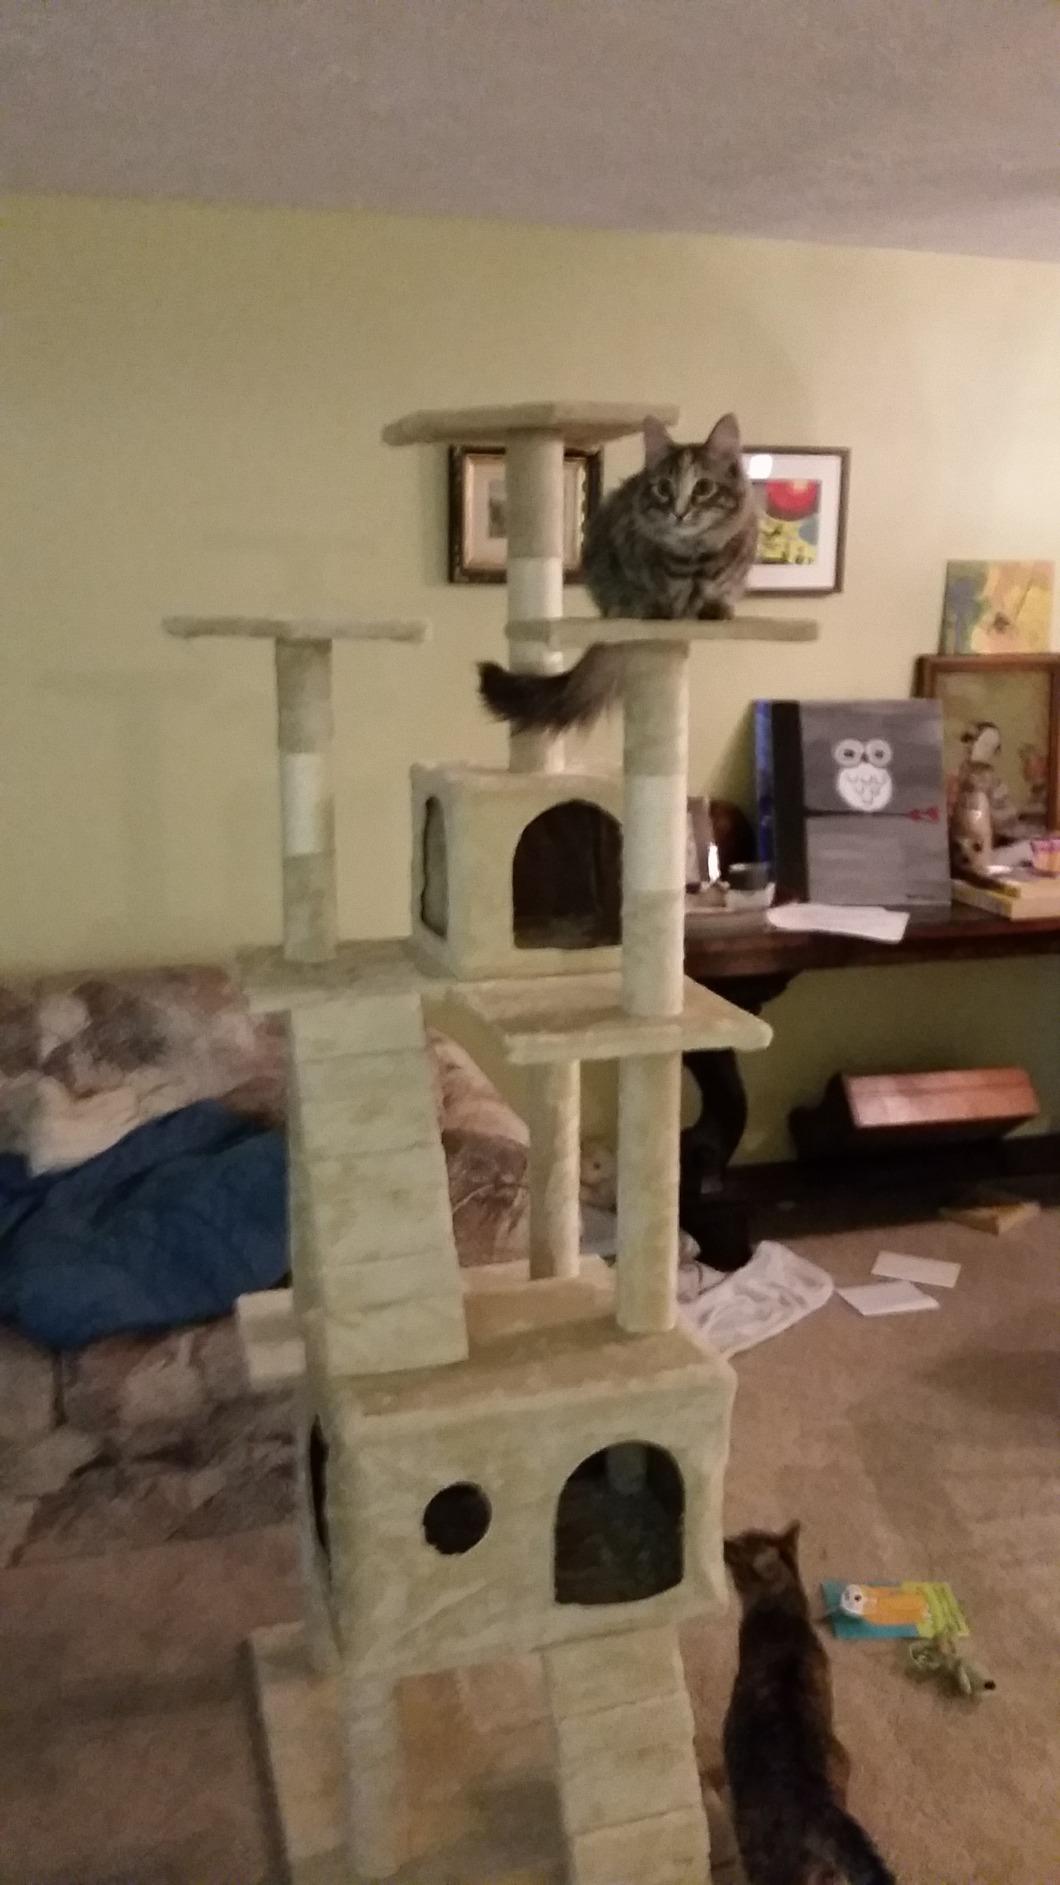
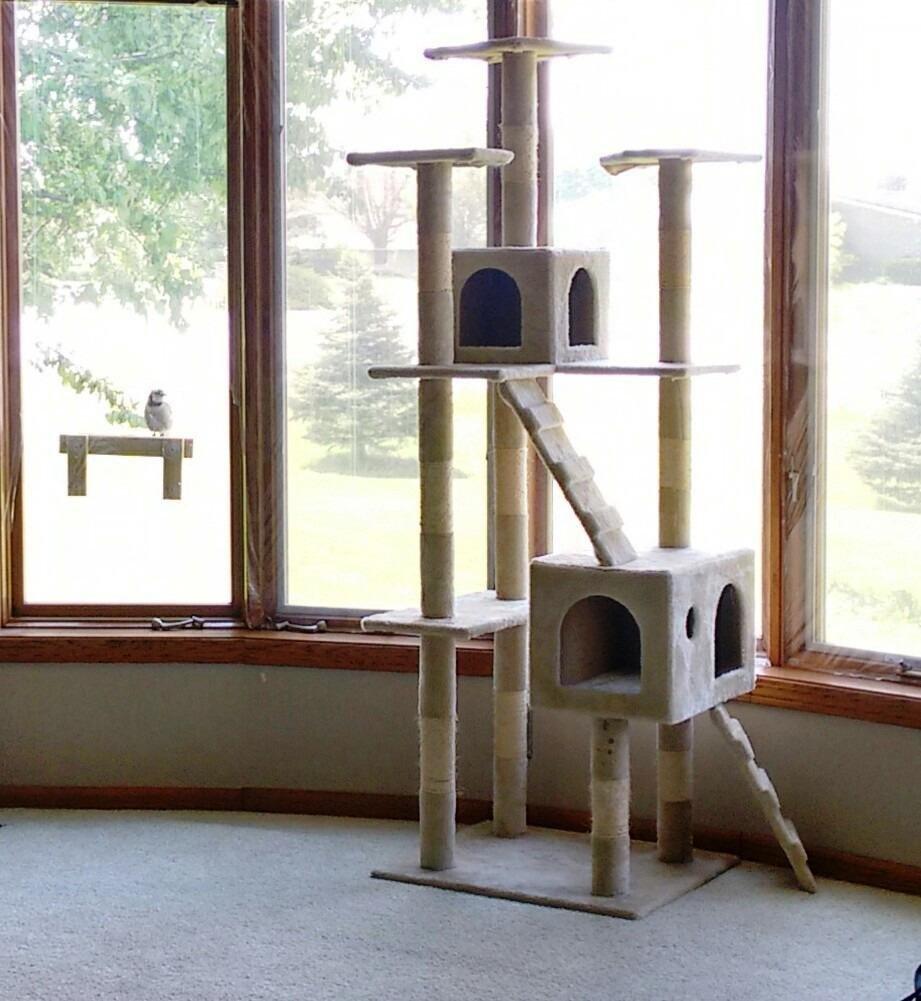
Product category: items_cat tree
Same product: yes